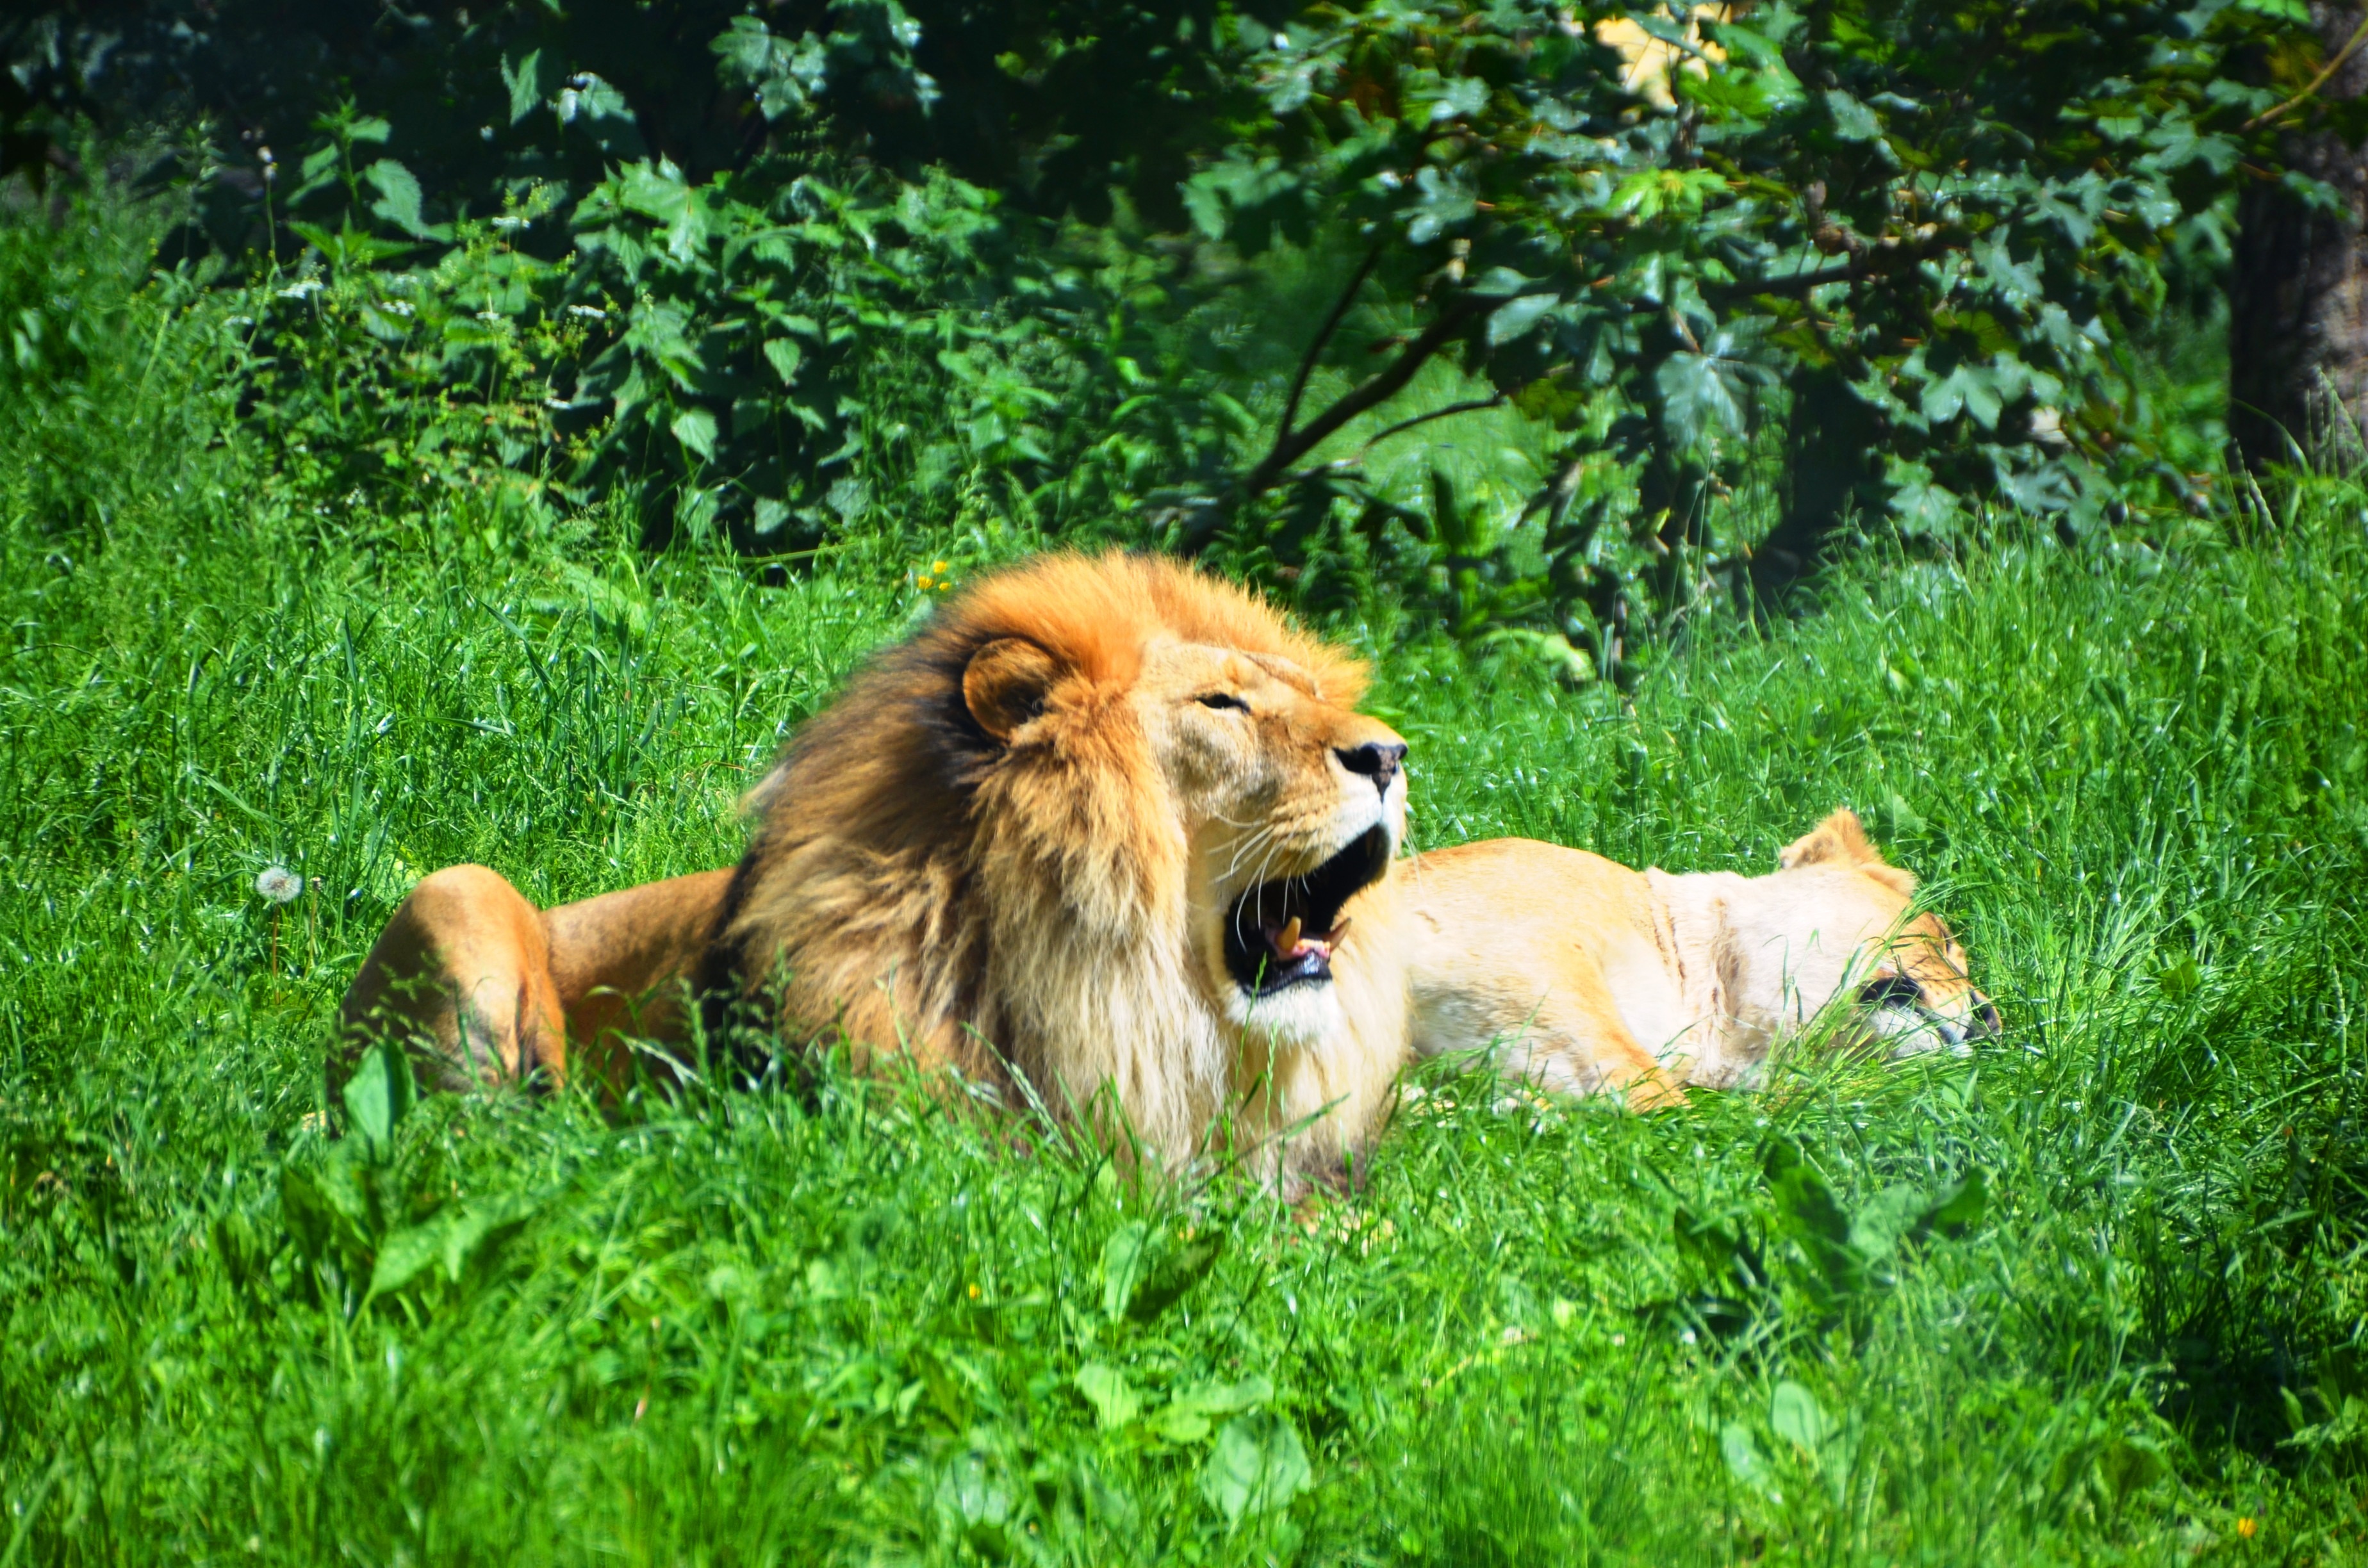
grass, lawn, animal, wildlife, mammal, fauna, lion, yawn, sleep, wild animals, big cats, dog breed group